Kražiai massacre

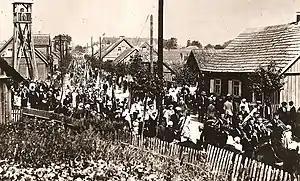
People in Kražiai on the 40th anniversary in 1933

The official Catholic hierarchy did not promote the memory of the event because the clergy was very passive if not supportive of the Tsarist authorities. The event was remembered in 1933, the 40th anniversary of the massacre. At the time, the authoritarian regime of Antanas Smetona attempted to lessen the influence of the Roman Catholic Church and thus weaken its main opponent, the Lithuanian Christian Democratic Party. Therefore, the struggle against government oppression for religious freedom was once again relevant. According to contemporary press reports, some 10,000 people attended the anniversary events in Kražiai, organized by the Union for the Liberation of Vilnius. The union encouraged people to follow the example of Kražiai defenders and continue to fight for the Vilnius Region disputed with the Second Polish Republic. 38 of the surviving defenders were awarded the Order of Vytautas the Great. Other events were held in other cities and towns, organized by other Lithuanian organizations. Schools were ordered to devote one lesson on 22 November to discussing the massacre.